Christianization

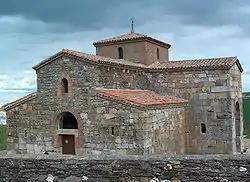
photo of San Pedro de la Nave, one of the oldest churches in Spain

When Benedict moved to Monte Cassino about 530, a small temple with a sacred grove and a separate altar to Apollo stood on the hill. The population was still mostly pagan. The land was most likely granted as a gift to Benedict from one of his supporters. This would explain the authoritative way he immediately cut down the groves, removed the altar, and built an oratory before the locals were converted.